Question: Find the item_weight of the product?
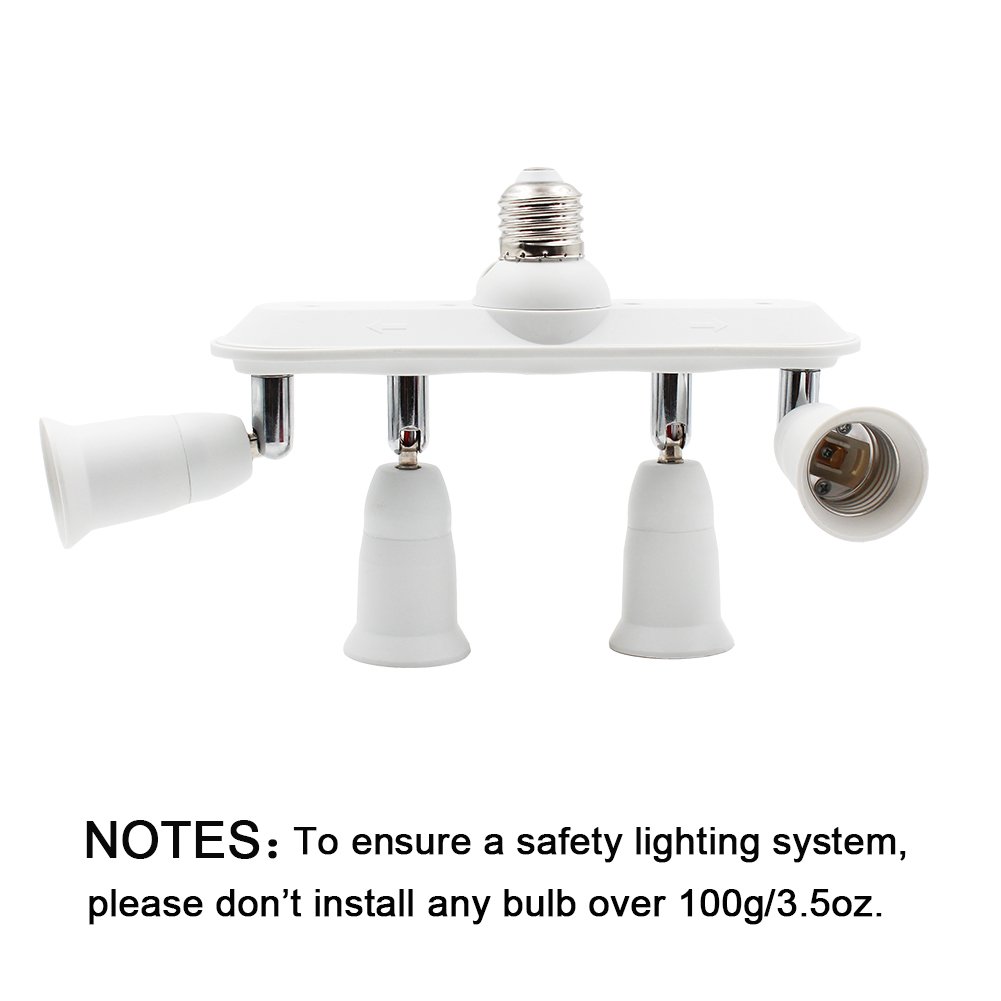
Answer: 3.5 ounce